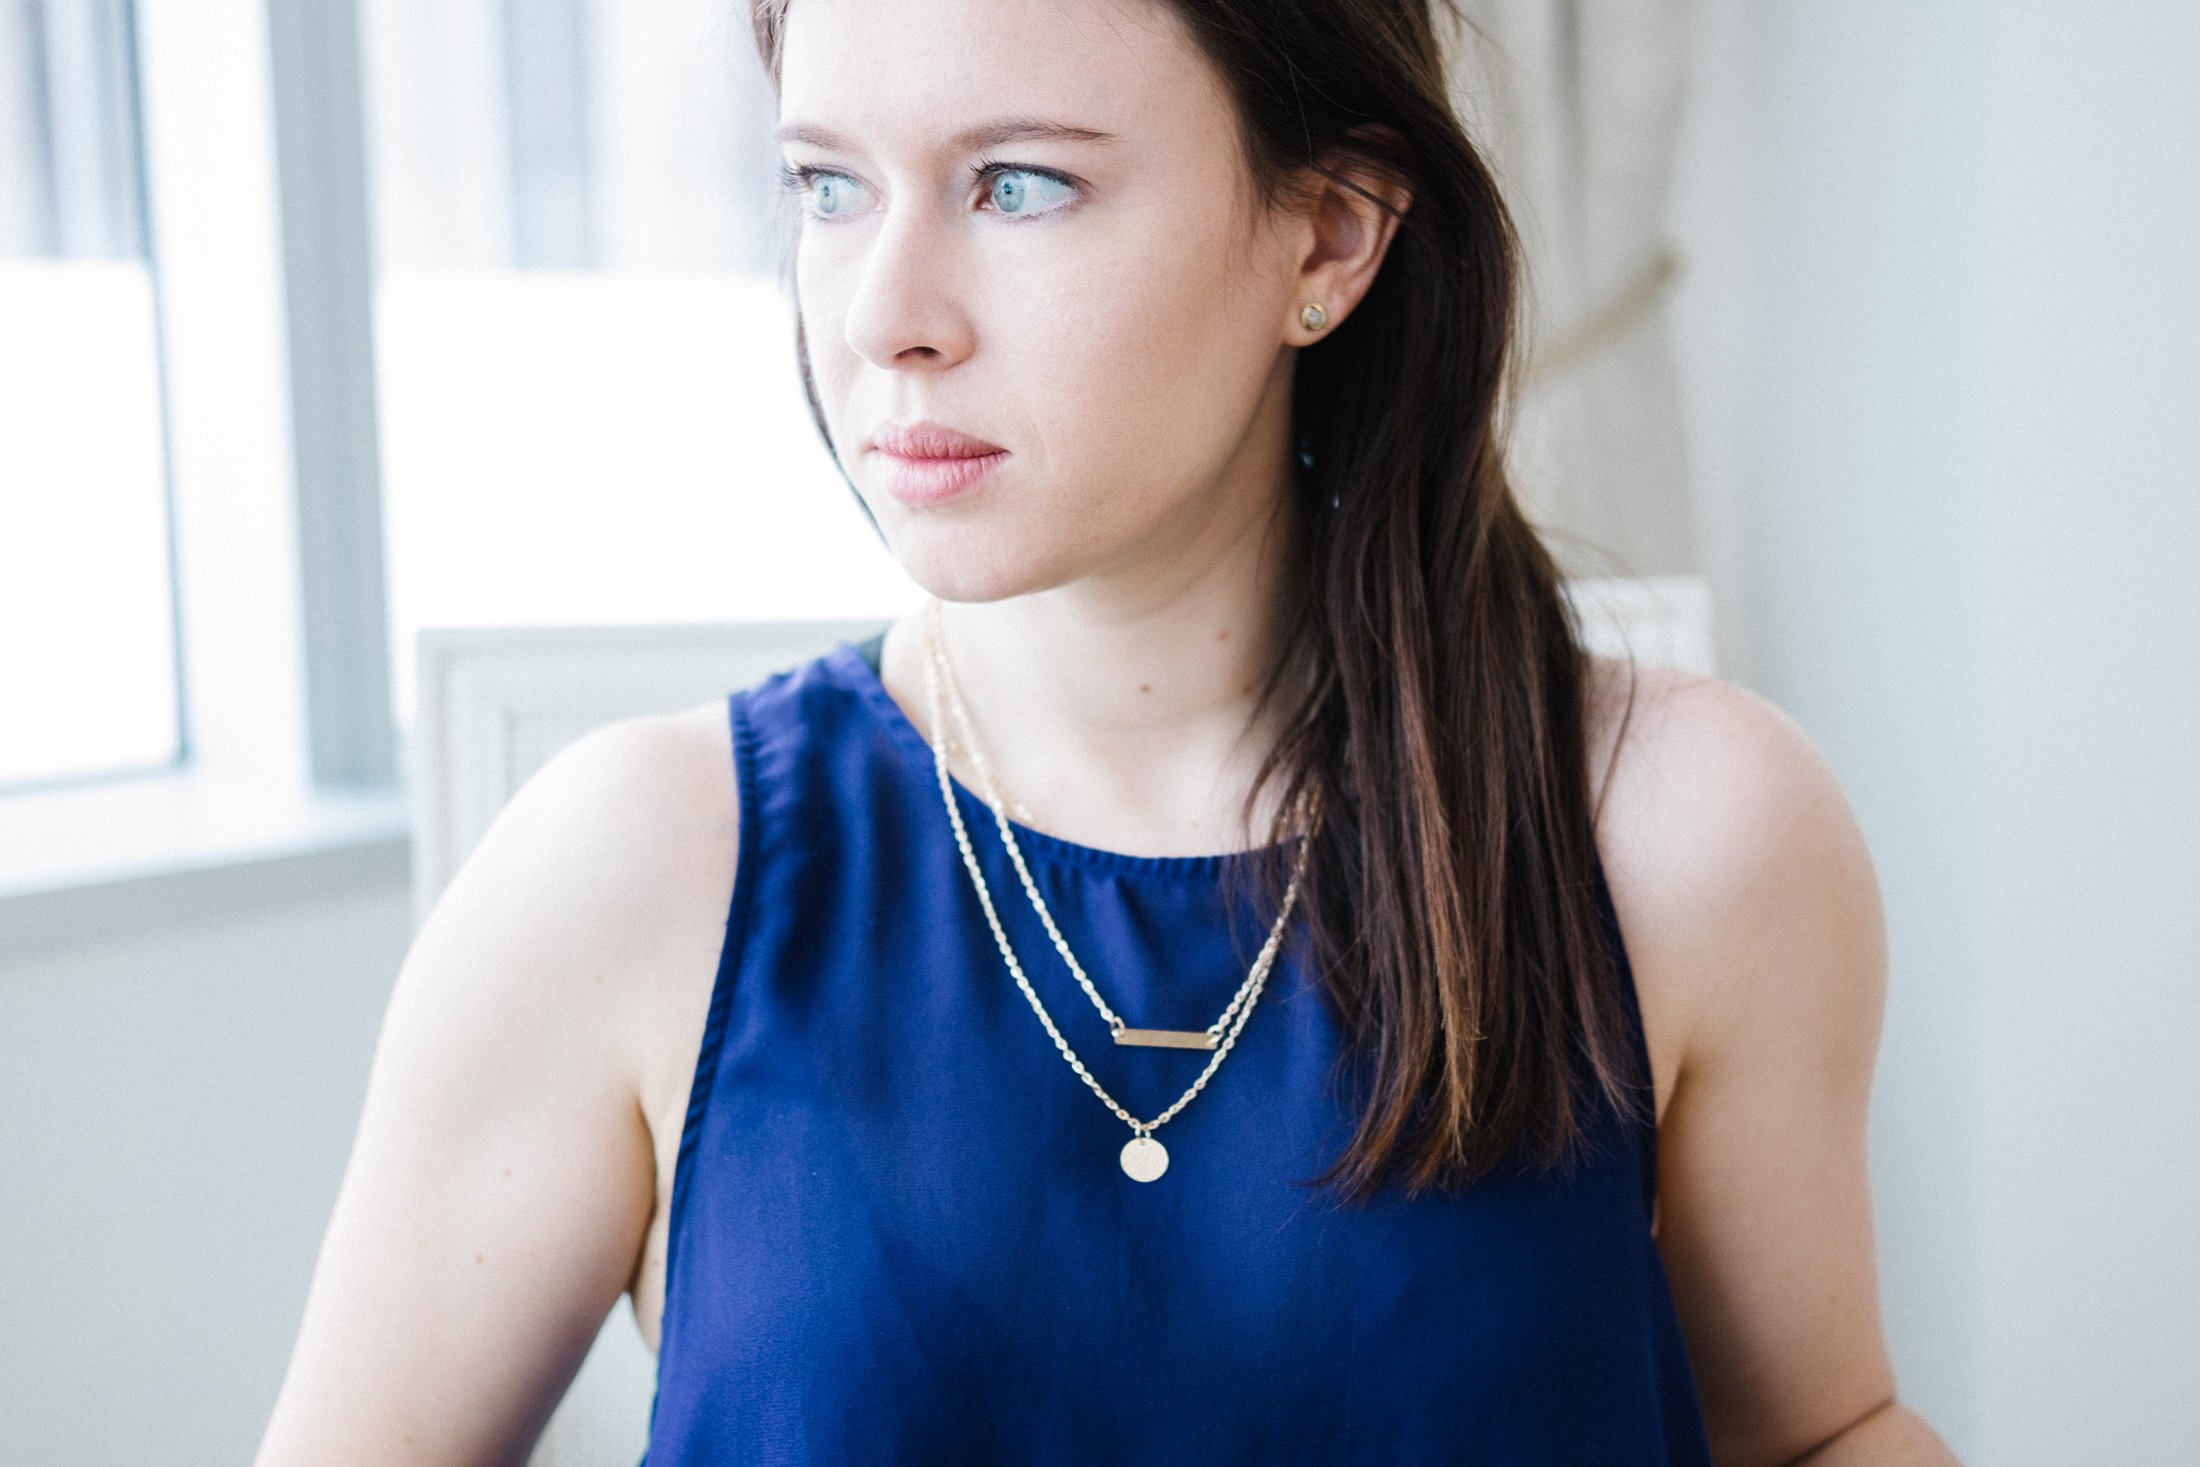
hair, blue, face, skin, hairstyle, shoulder, beauty, eyebrow, lip, electric blue, chin, necklace, cobalt blue, neck, brown hair, long hair, blond, black hair, fashion accessory, sleeveless shirt, dress, ear, jewellery, t shirt, jaw, photo shoot, model, top, eyelash